U.S. Route 395 in California

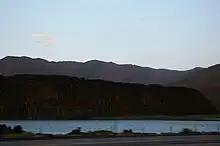
Volcanic rock above Little Lake, as seen from US 395

Between Mojave and its junction with US 395, SR 14 follows the edge of the Sierra Nevada mountains. Formerly, US 6 and US 395 ran concurrently from this junction north to Bishop. US 395 follows the valleys along the eastern edge of the Sierra Nevada as the mountains gradually increase in altitude until reaching their peak at over near Lone Pine. After passing by three small lakes, Little Lake and North and South Haiwee Reservoirs, the highway enters the Owens Valley.